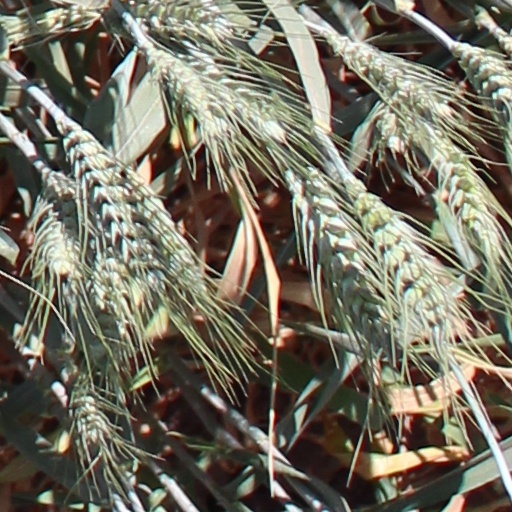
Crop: wheat